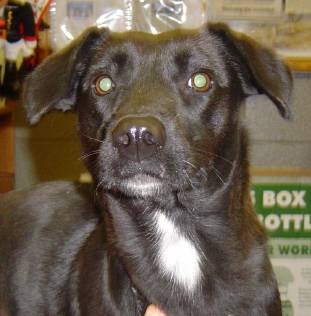
Label: dog